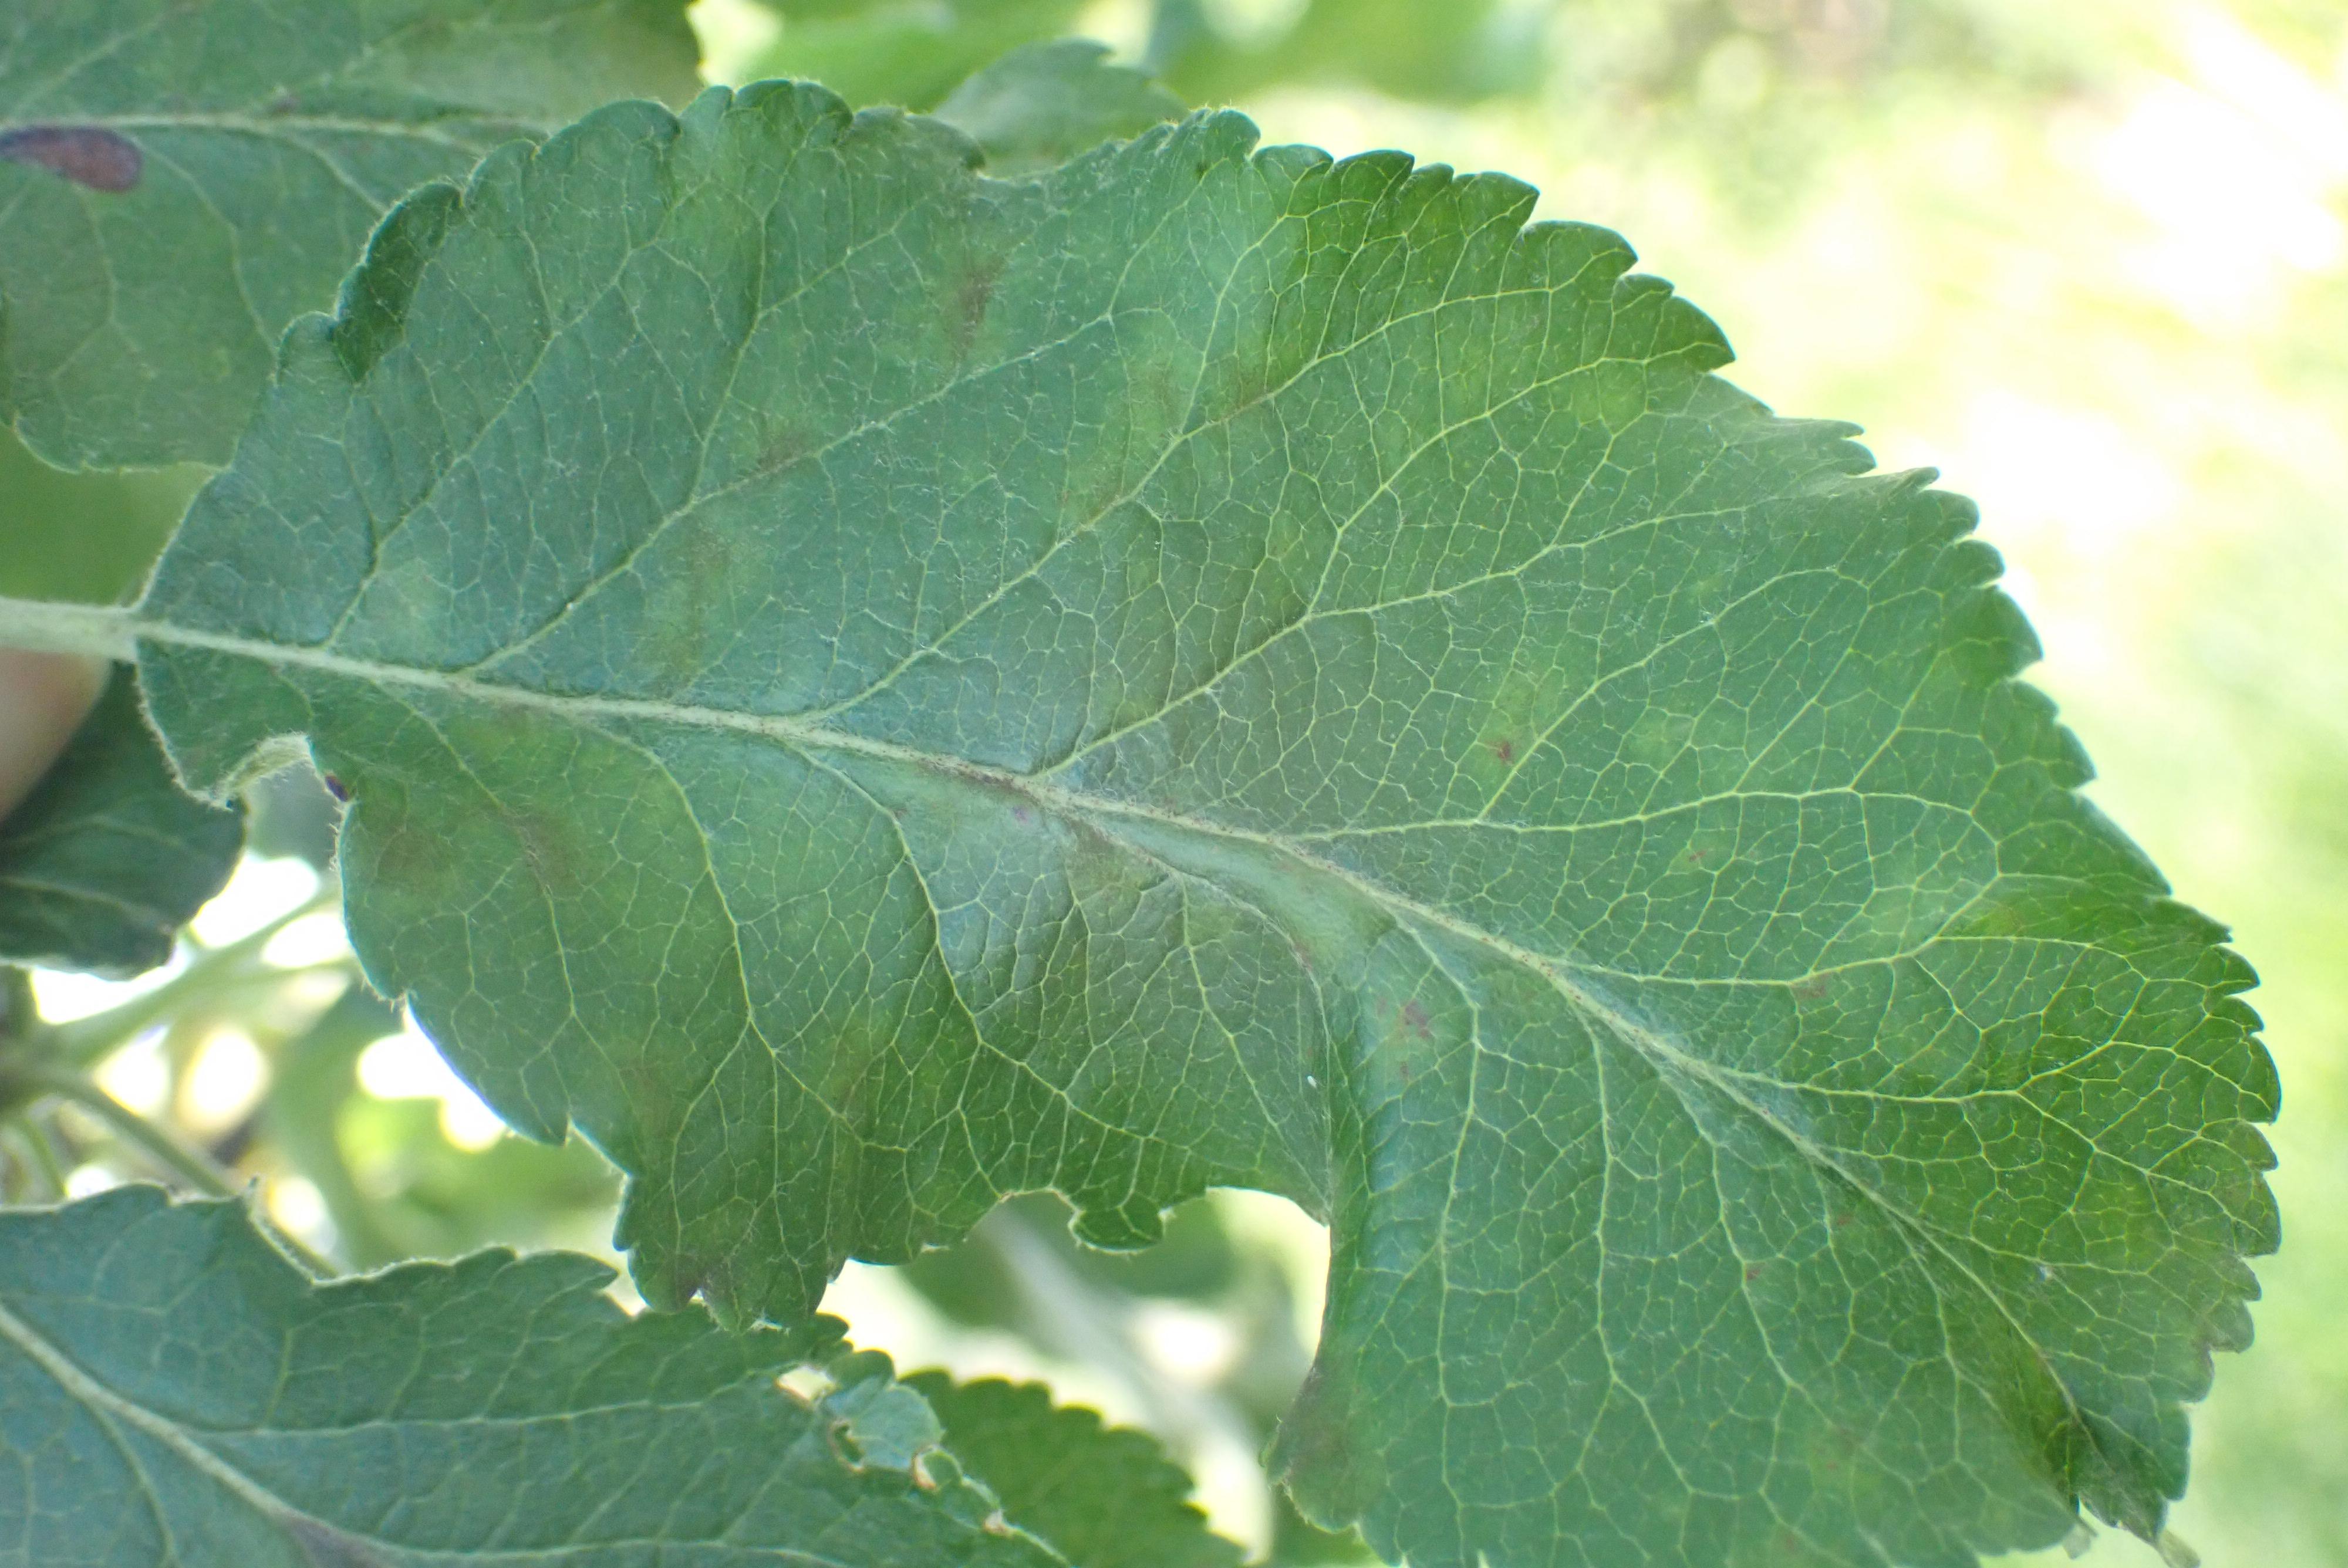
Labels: scab